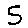
Label: 5